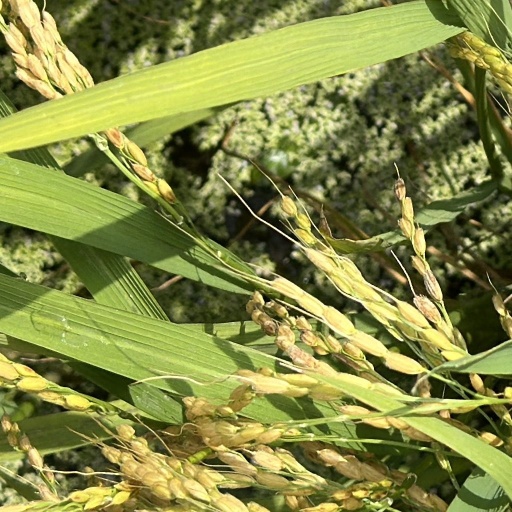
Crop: rice